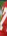
Number: 7